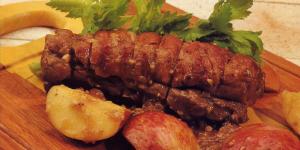
ternera con manzanas